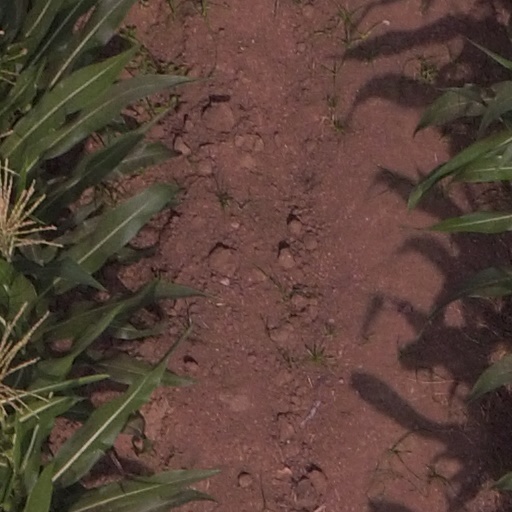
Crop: maize; corn